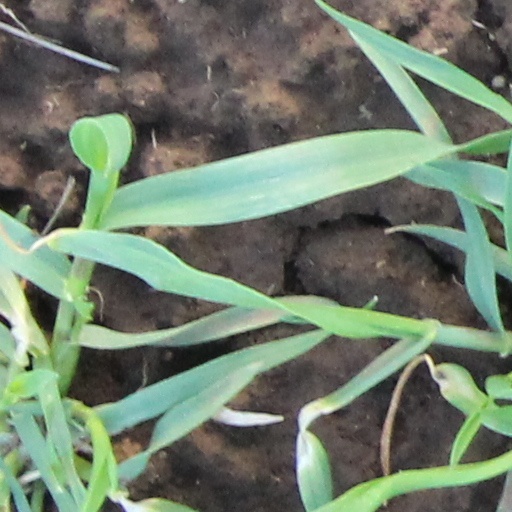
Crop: wheat